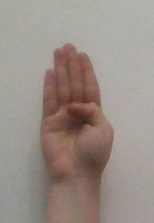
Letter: kaaf